Imagine (song)

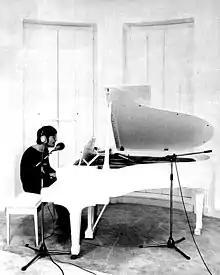
A 1971 "Billboard" advertisement for "Imagine"

Lennon and Ono co-produced the song and album with Phil Spector, who commented on the track: "We knew what we were going to do ... It was going to be John making a political statement, but a very commercial one as well ... I always thought that 'Imagine' was like the national anthem." Lennon described his working arrangement with Ono and Spector: "Phil doesn't arrange or anything like that—[Ono] and Phil will just sit in the other room and shout comments like, 'Why don't you try this sound' or 'You're not playing the piano too well' ... I'll get the initial idea and ... we'll just find a sound from [there]."